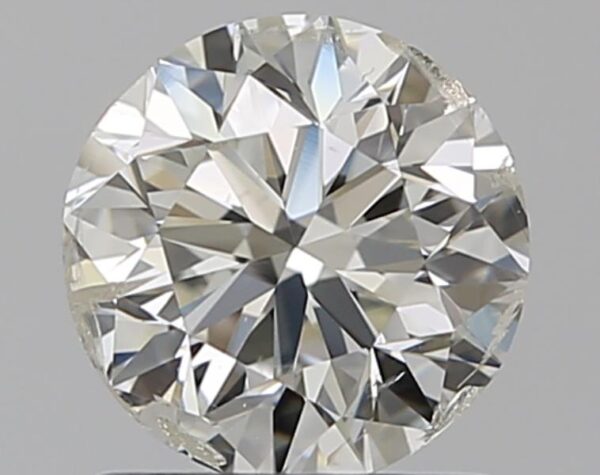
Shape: round
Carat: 1
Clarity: SI2
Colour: I
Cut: VG
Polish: VG
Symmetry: GD
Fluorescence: N
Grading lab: IGI
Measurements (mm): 6.31 x 6.22 x 4.04